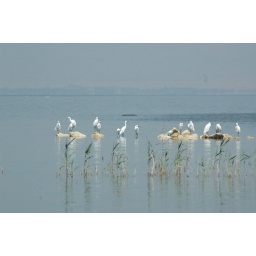
lake qarun birds by iman